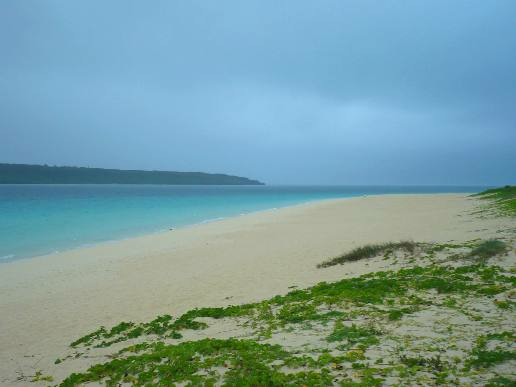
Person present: No